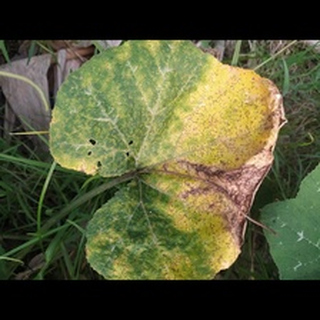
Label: pumpkin_downy_mildew